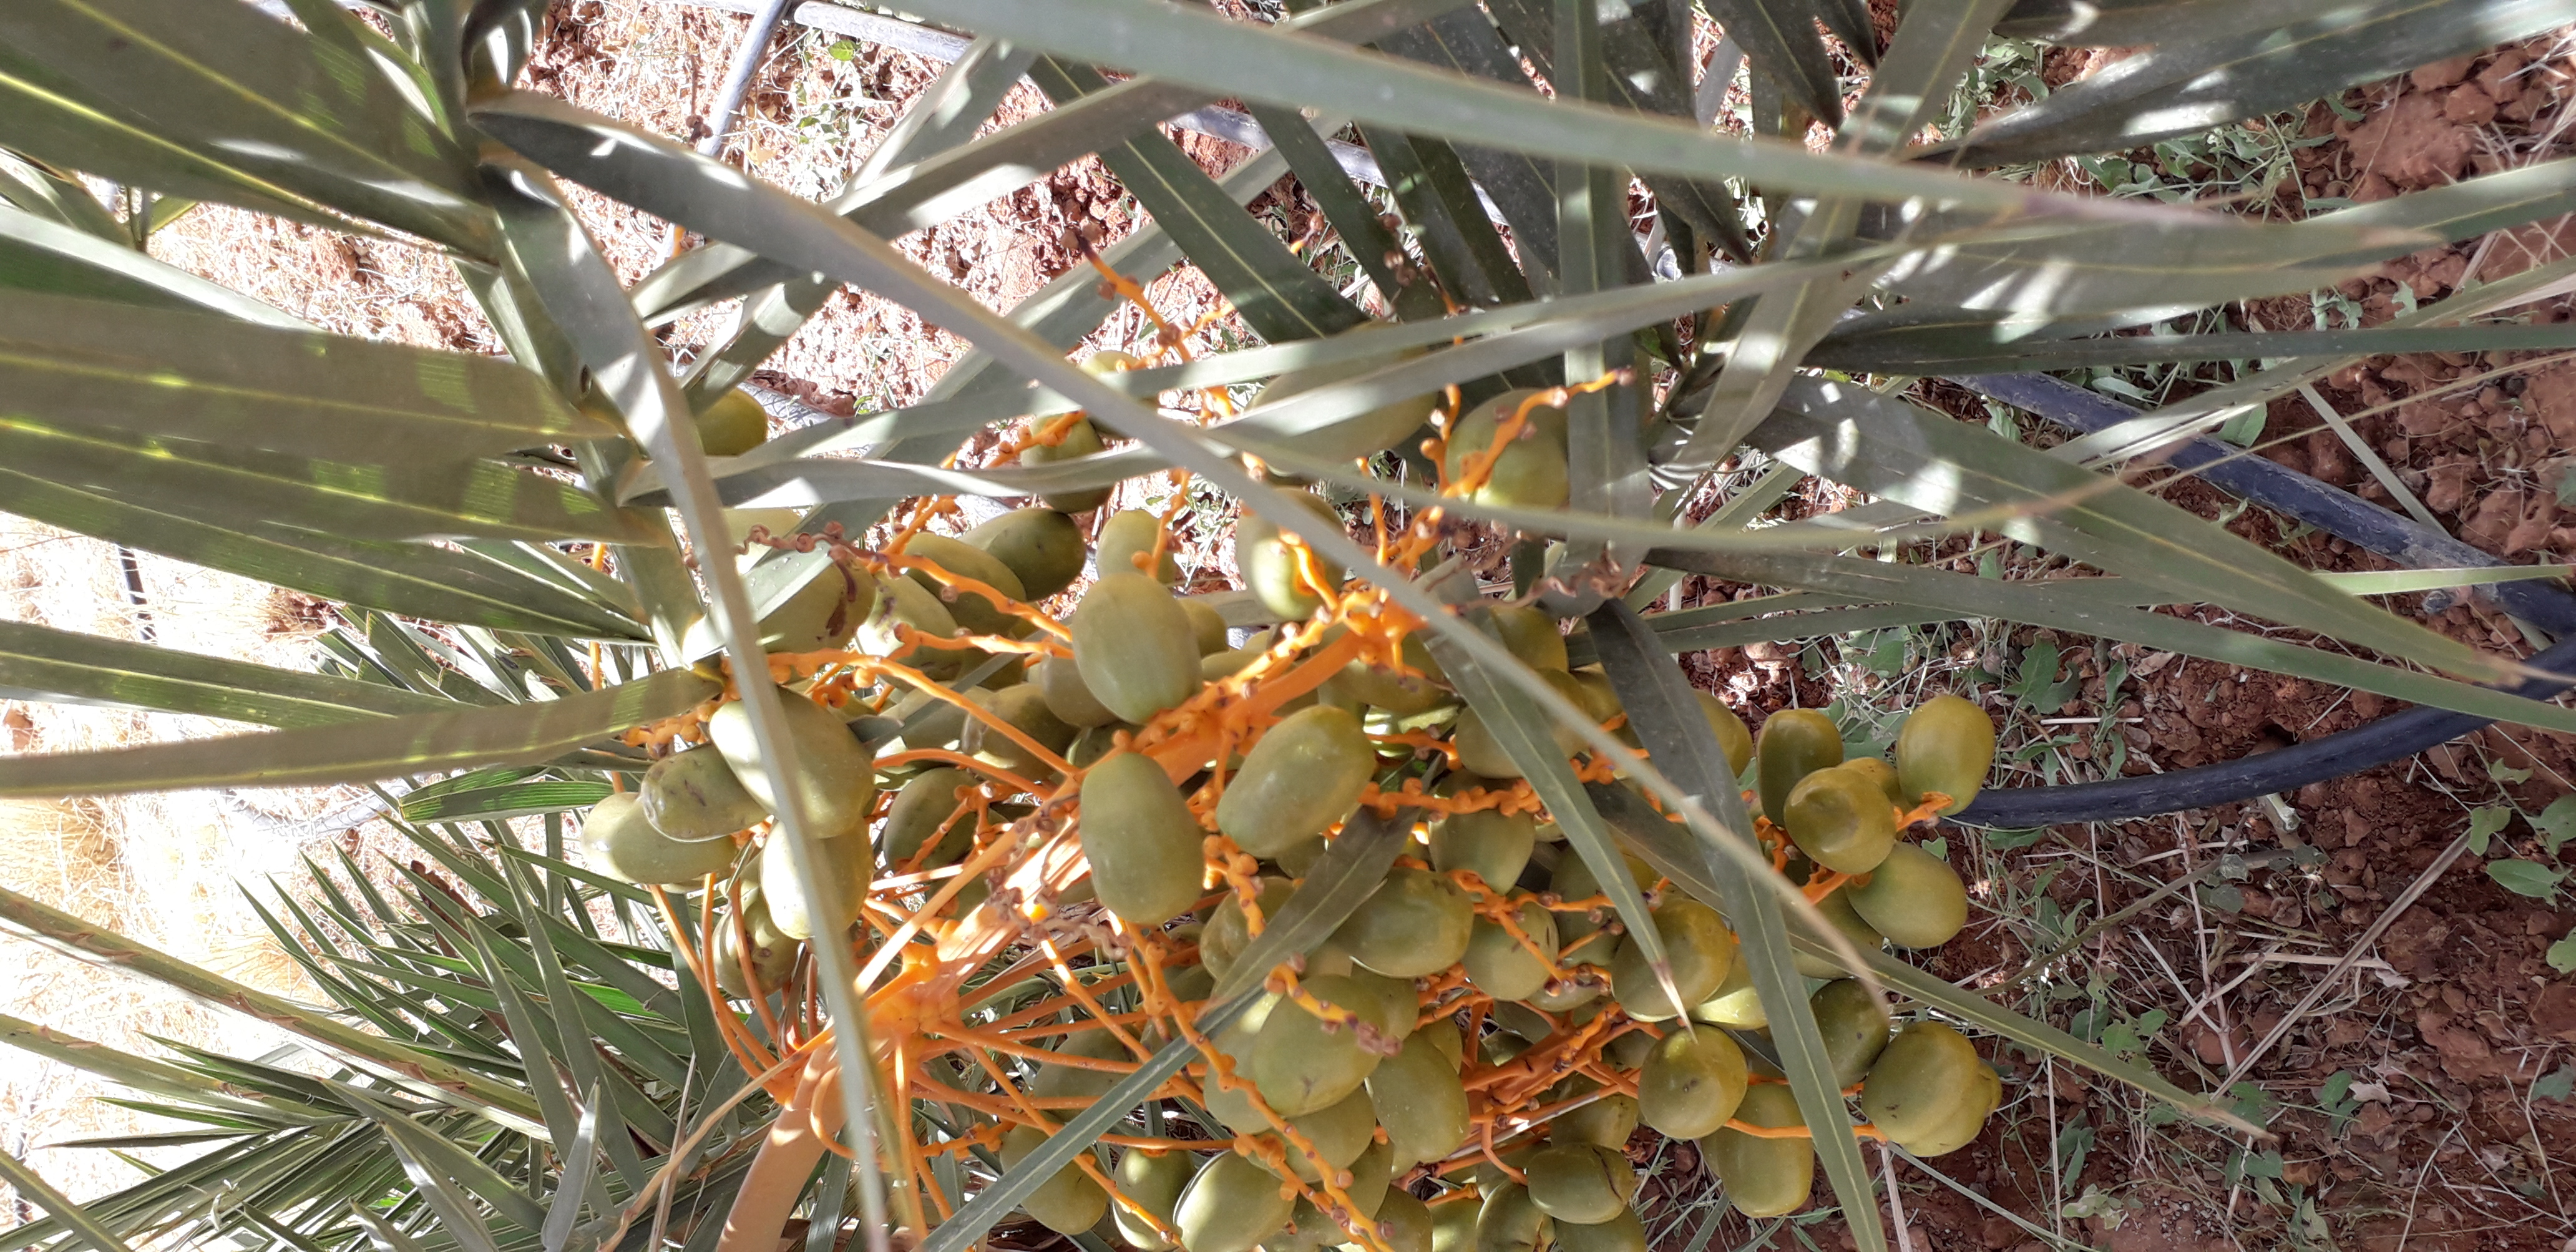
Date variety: Boufagous